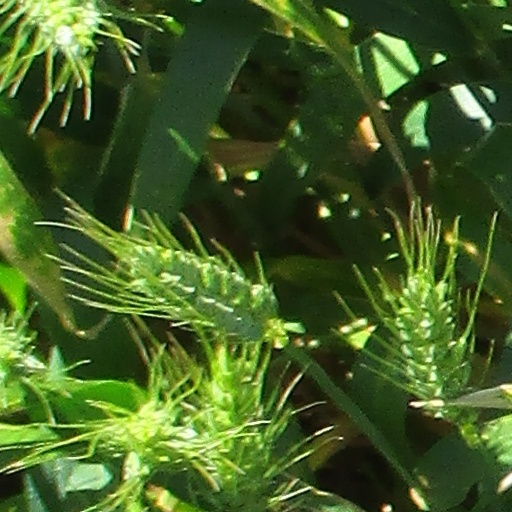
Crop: wheat